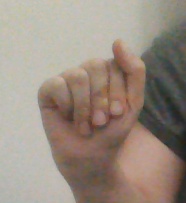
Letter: saad